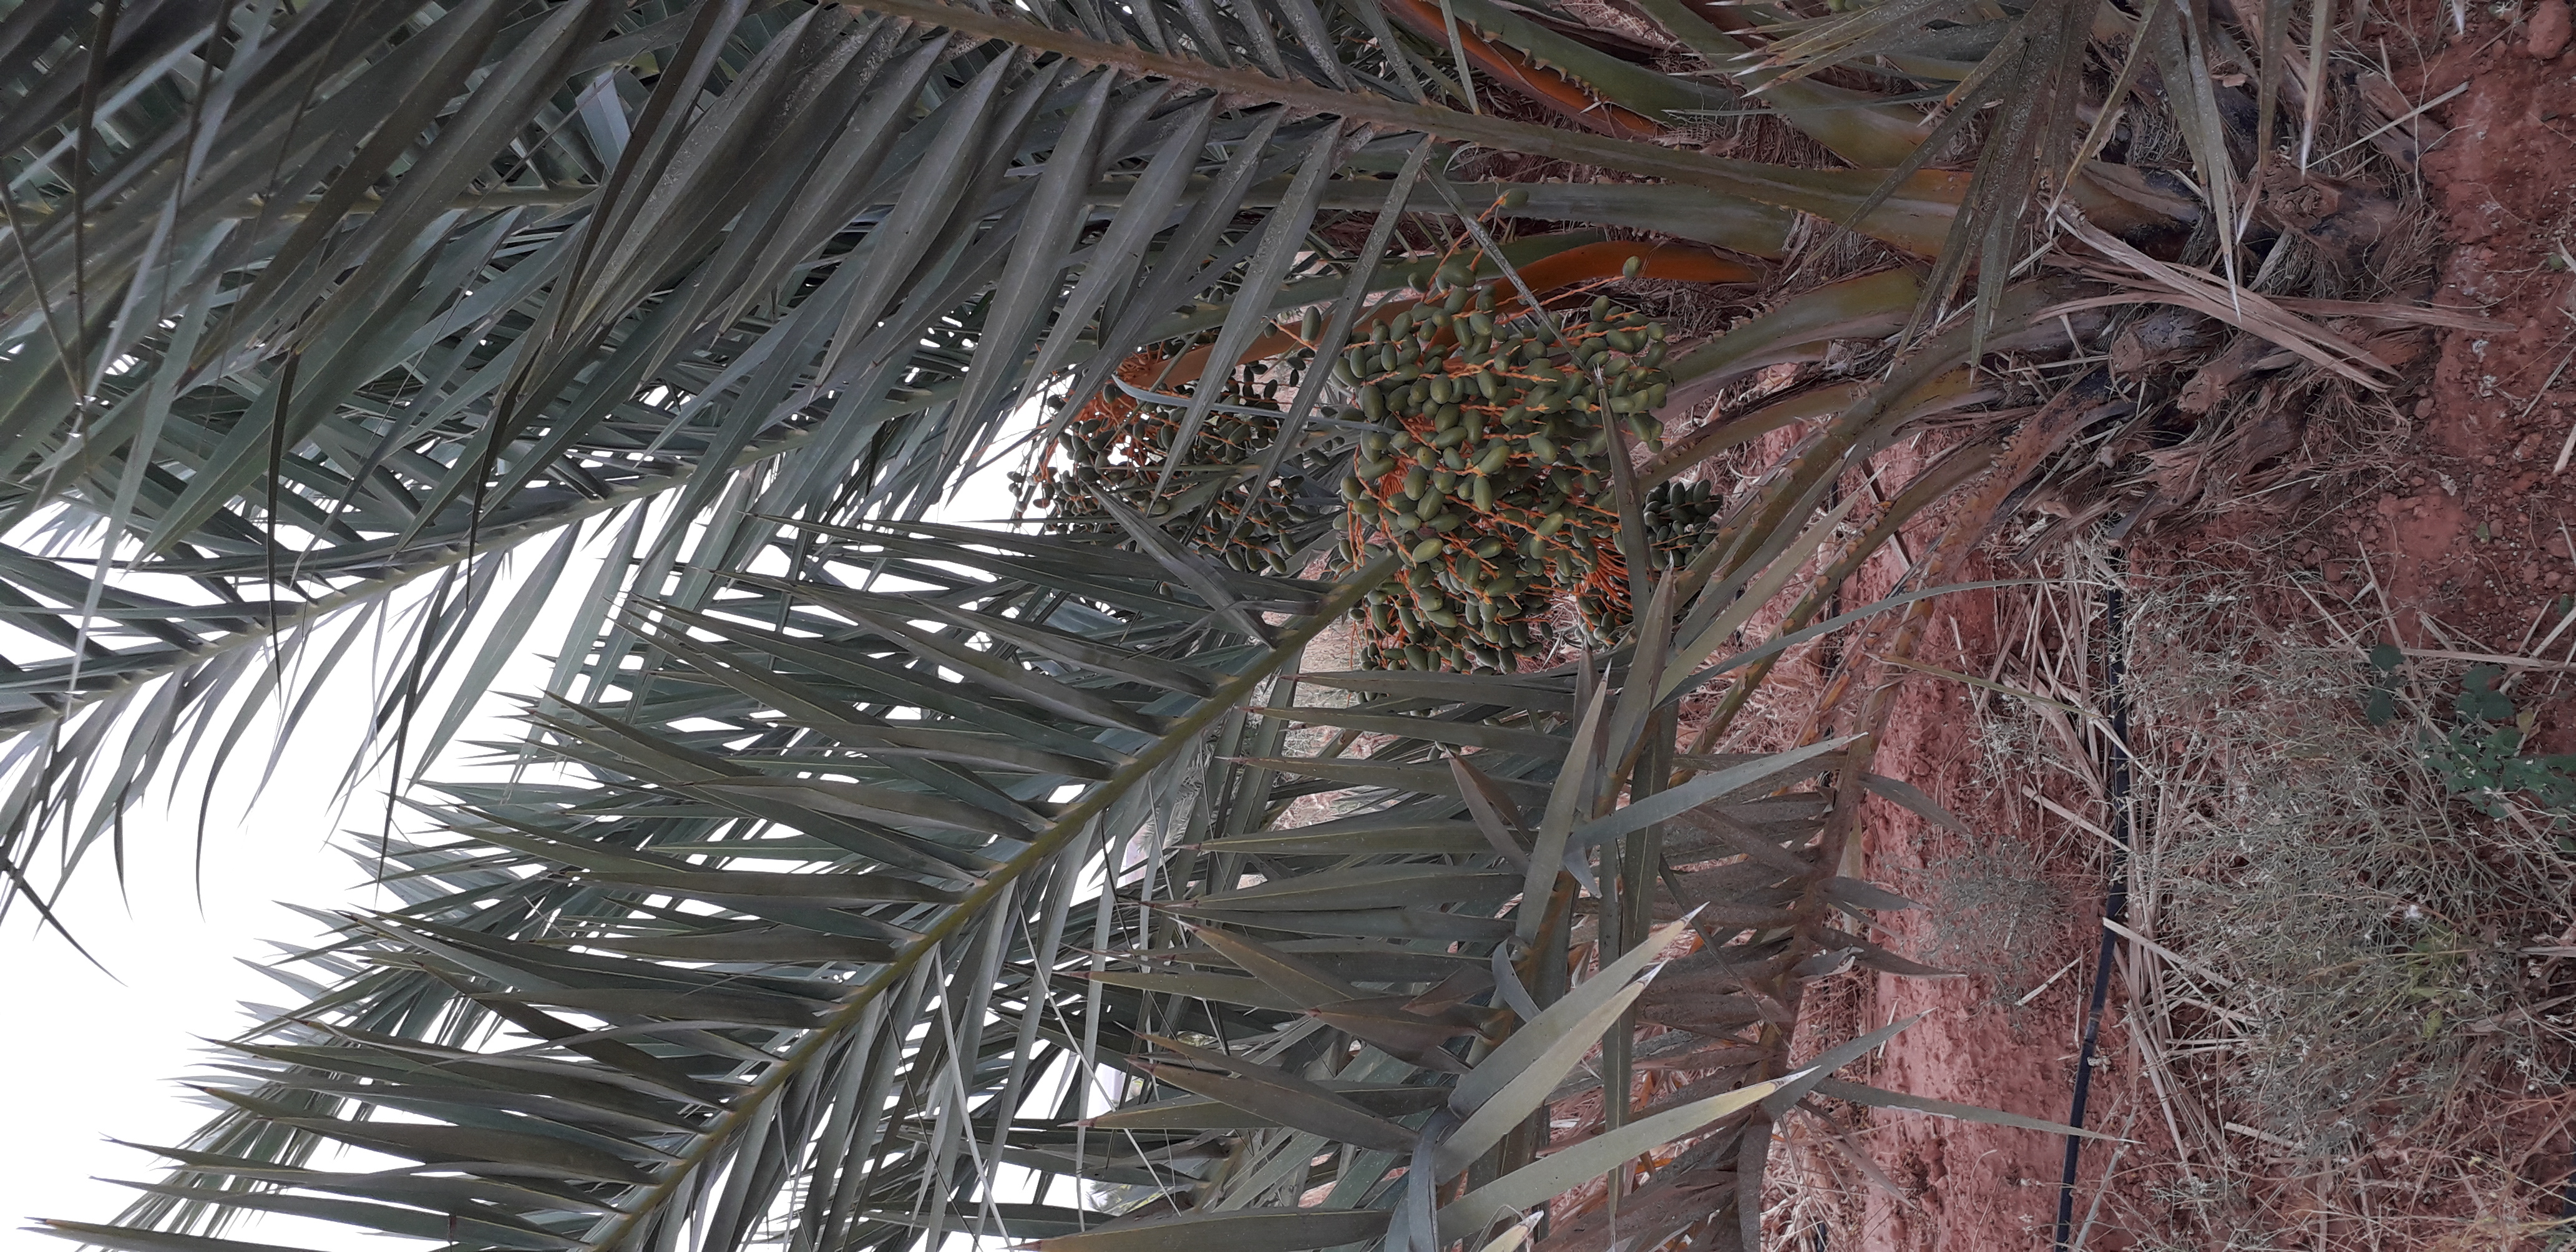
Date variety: kholt